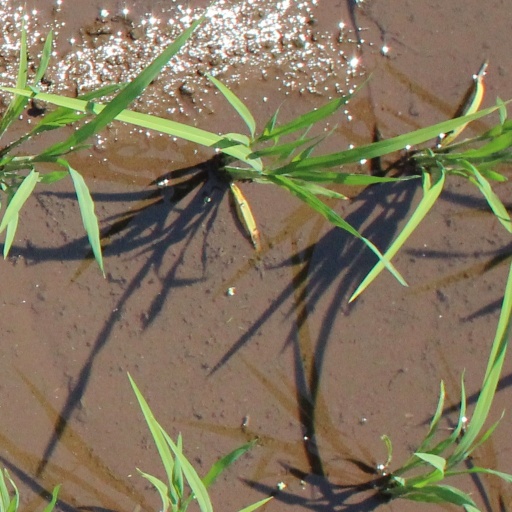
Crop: rice